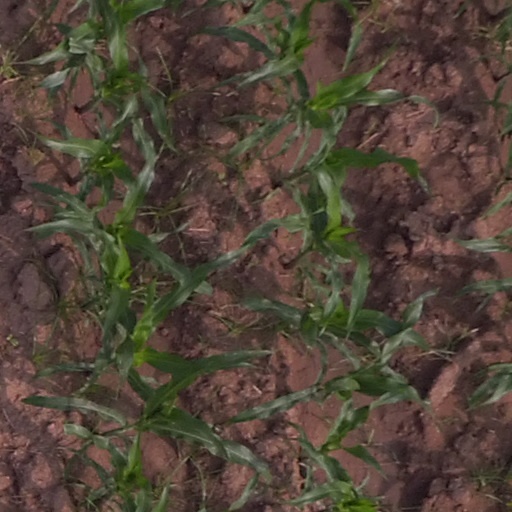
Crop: maize; corn